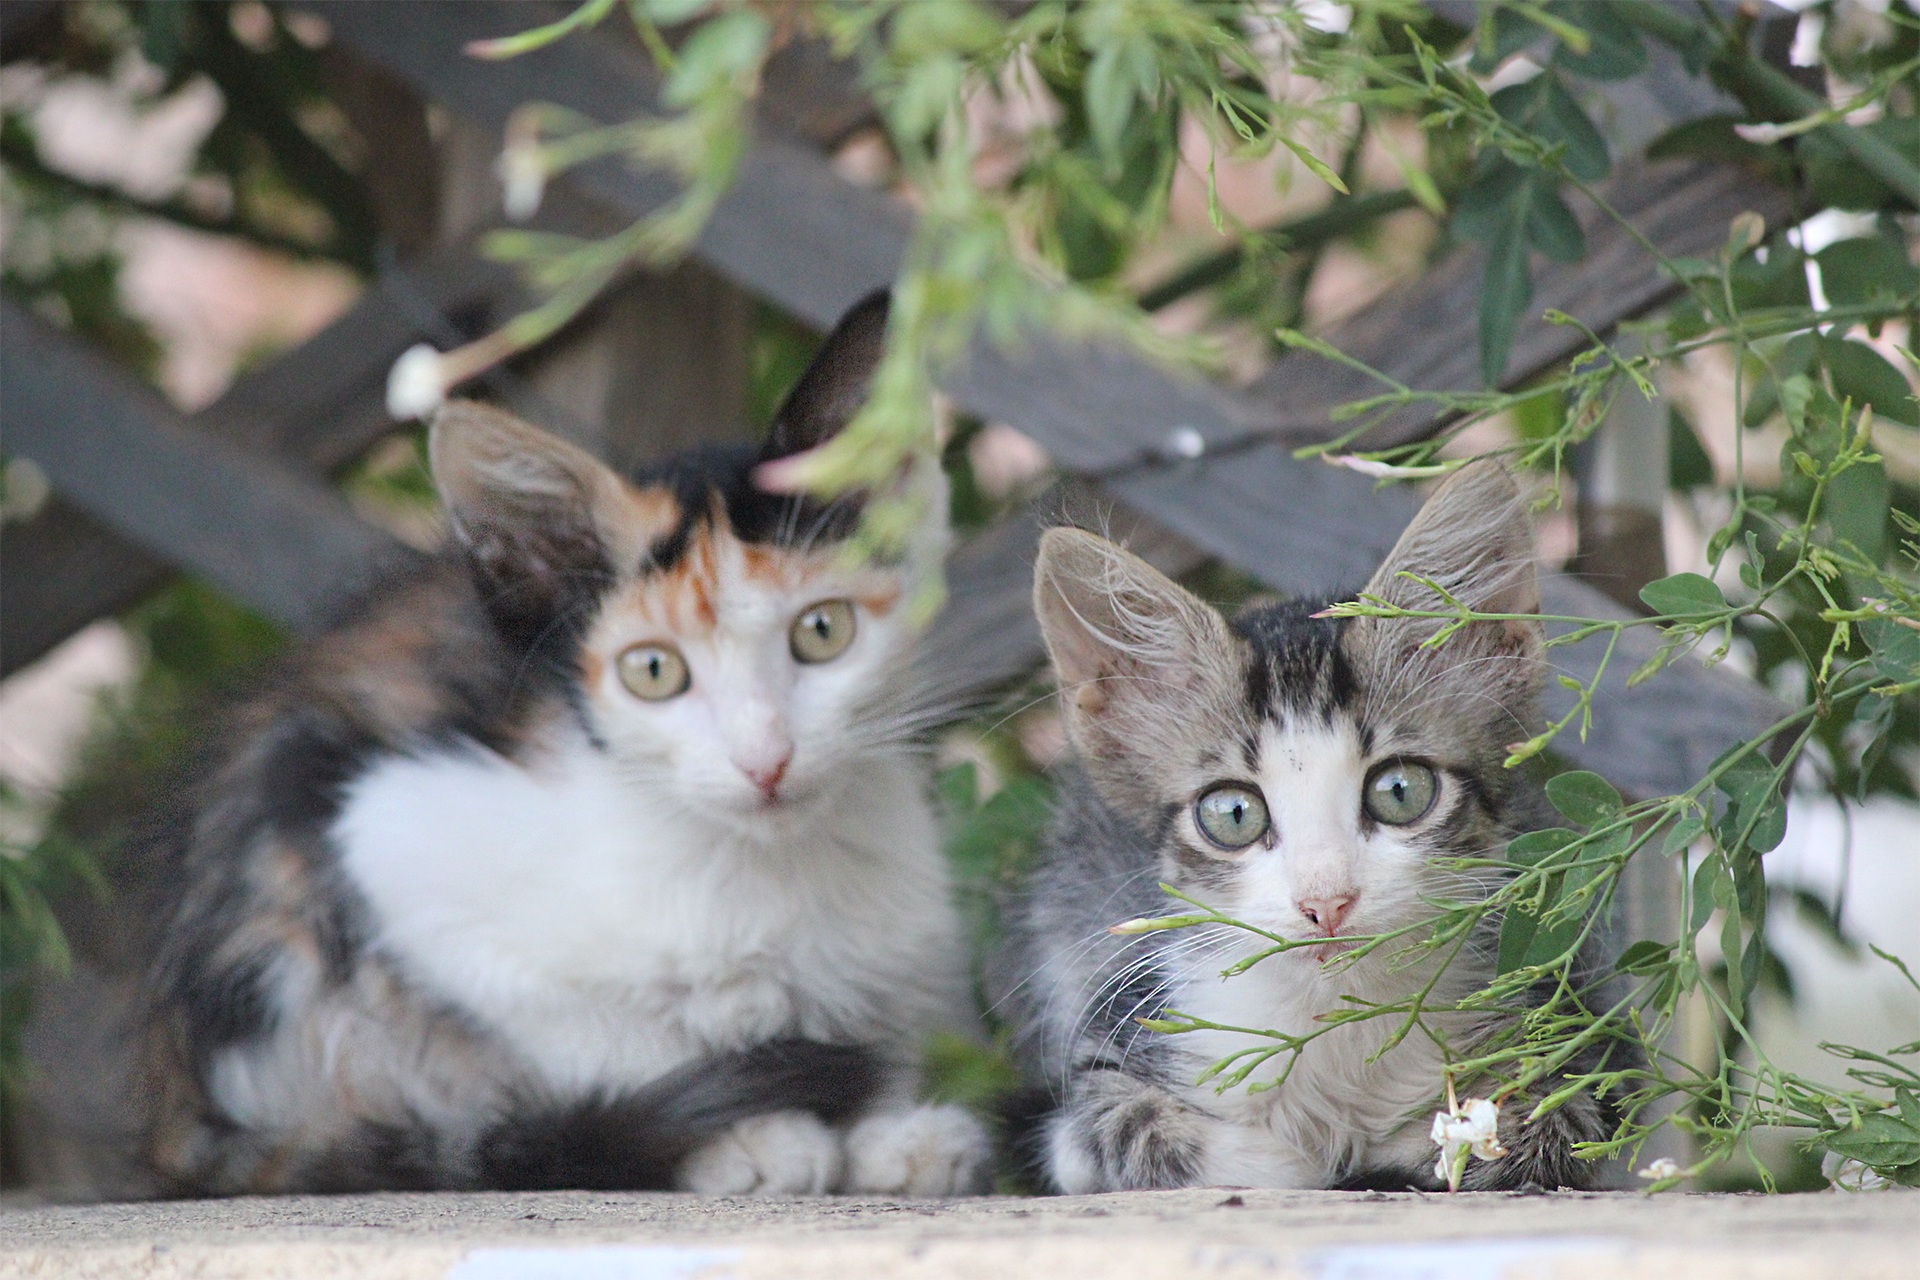
kitten, cat, mammal, fauna, pets, cats, whiskers, animals, vertebrate, greece, kittens, free picture, norwegian forest cat, european shorthair, chios, small to medium sized cats, cat like mammal, domestic short haired cat, beautiful cats